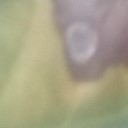
Label: Leaf_rust